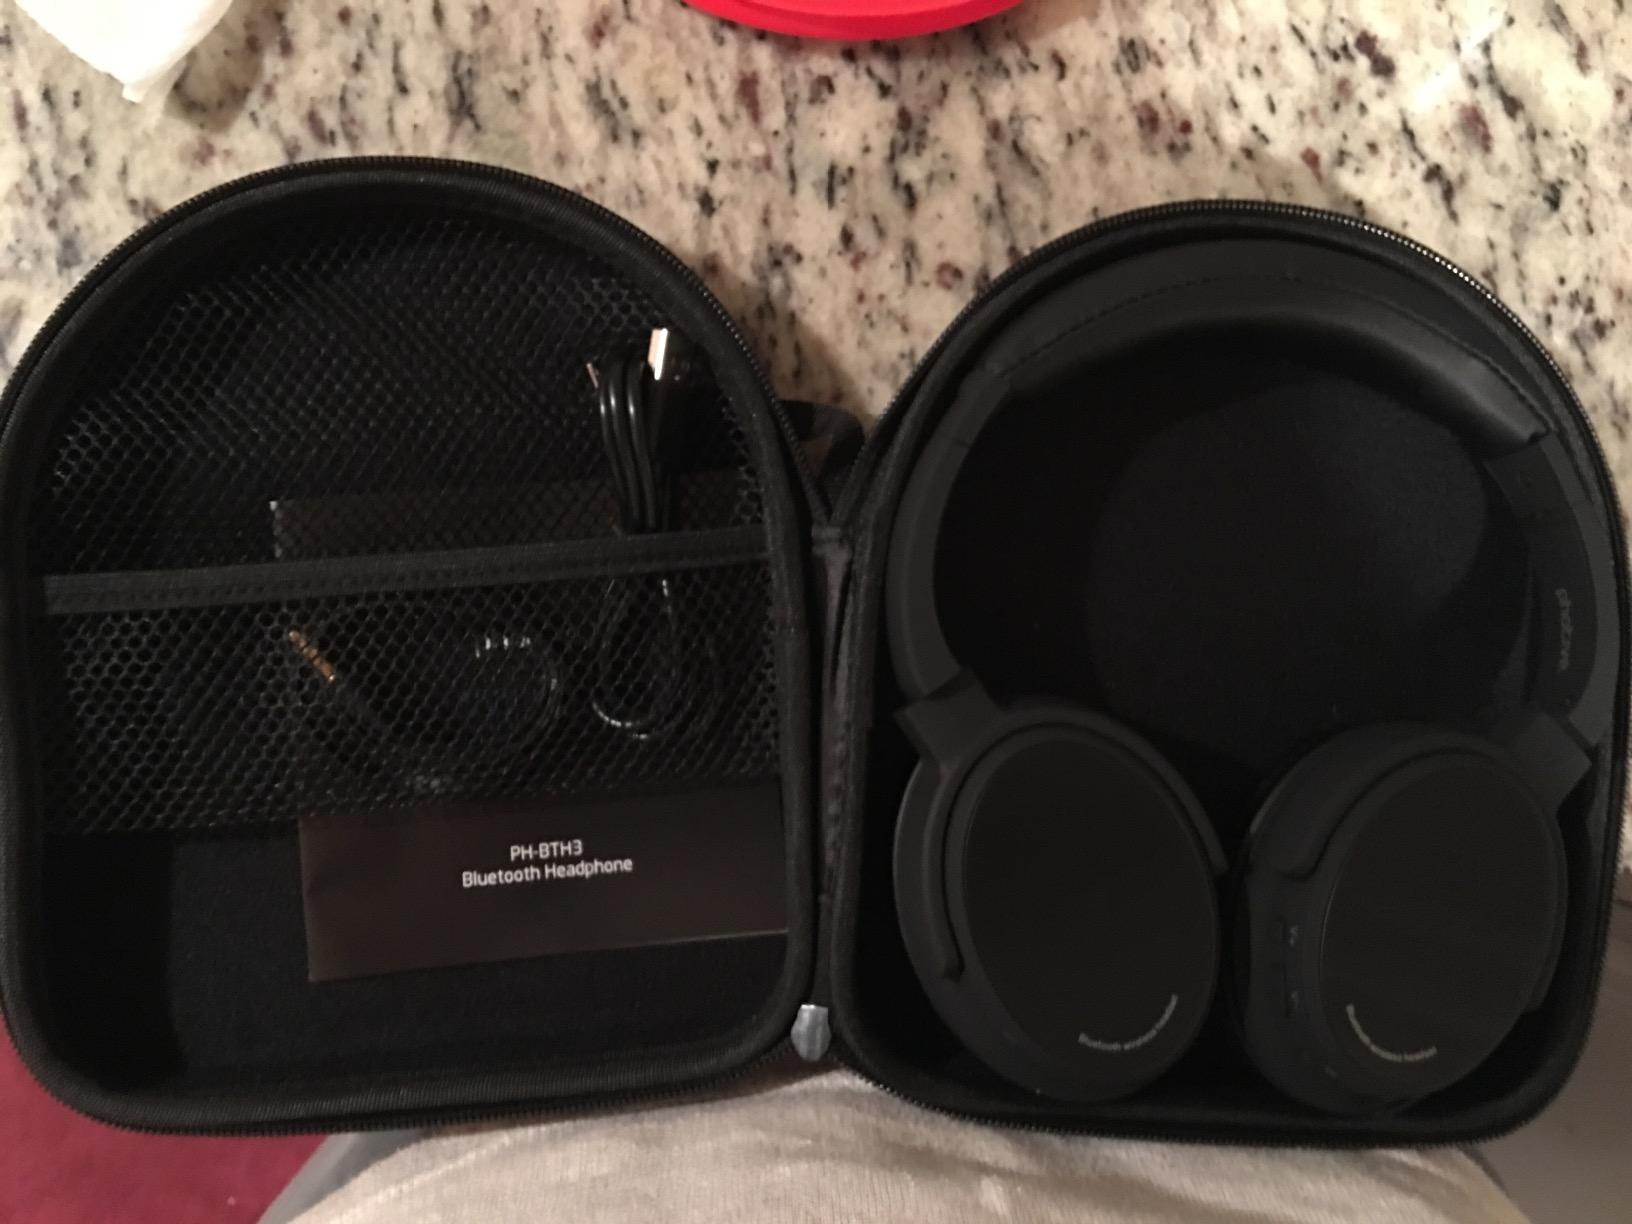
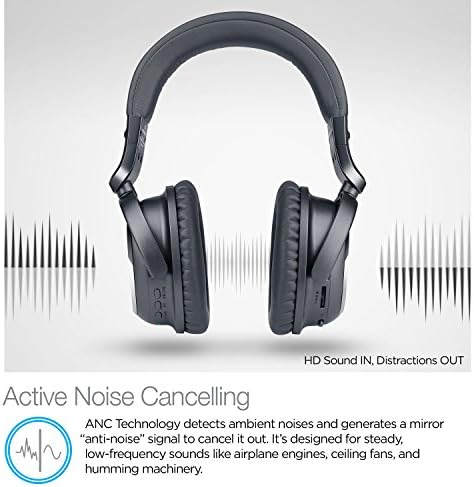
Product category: headphones
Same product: no